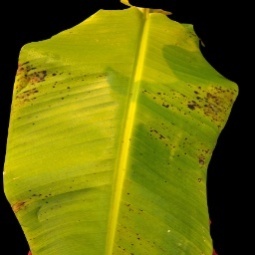
Label: Sulphur